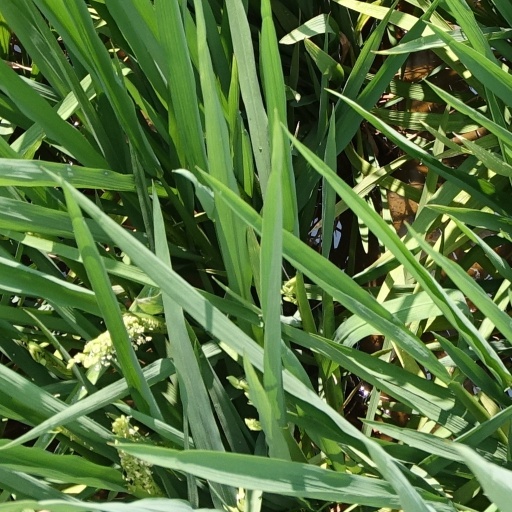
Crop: rice